Describe the emotion expressed in this image:  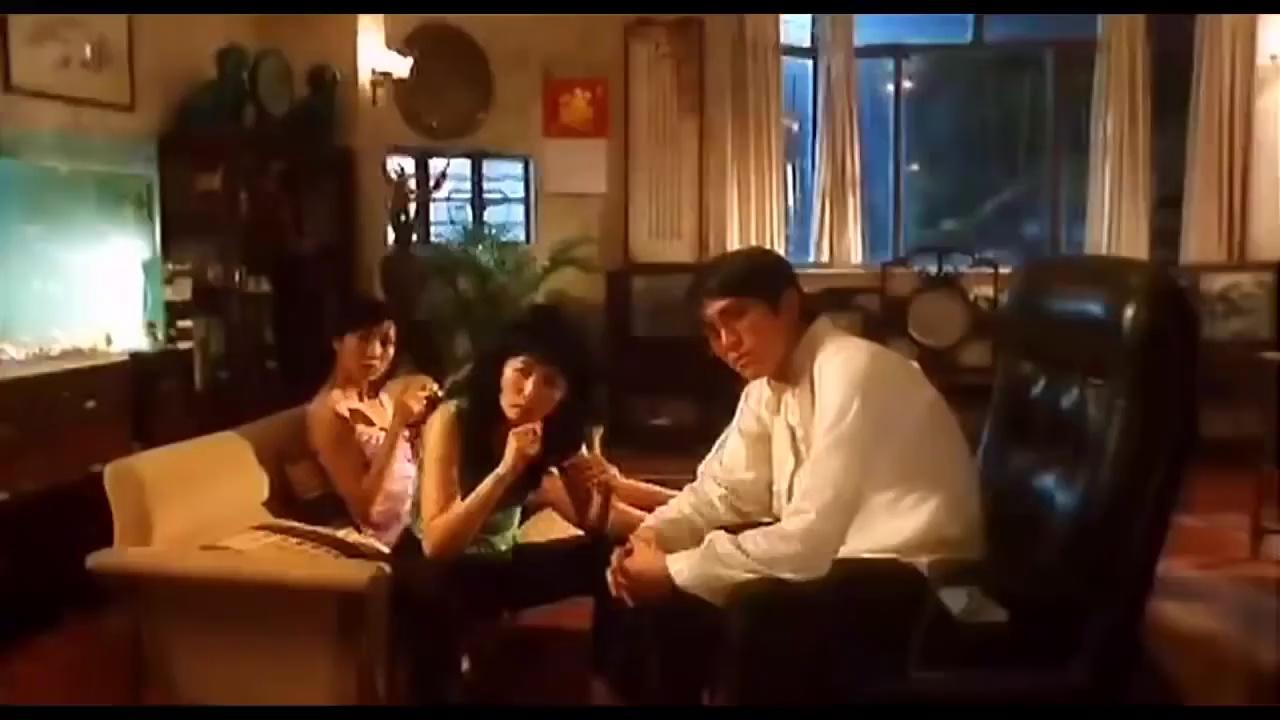
This person displays Pain, valence and arousal with low intensity.